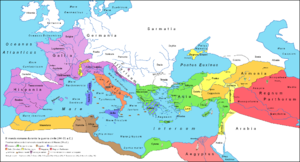
Cette page concerne l'année 43 av. J.-C. du calendrier julien.